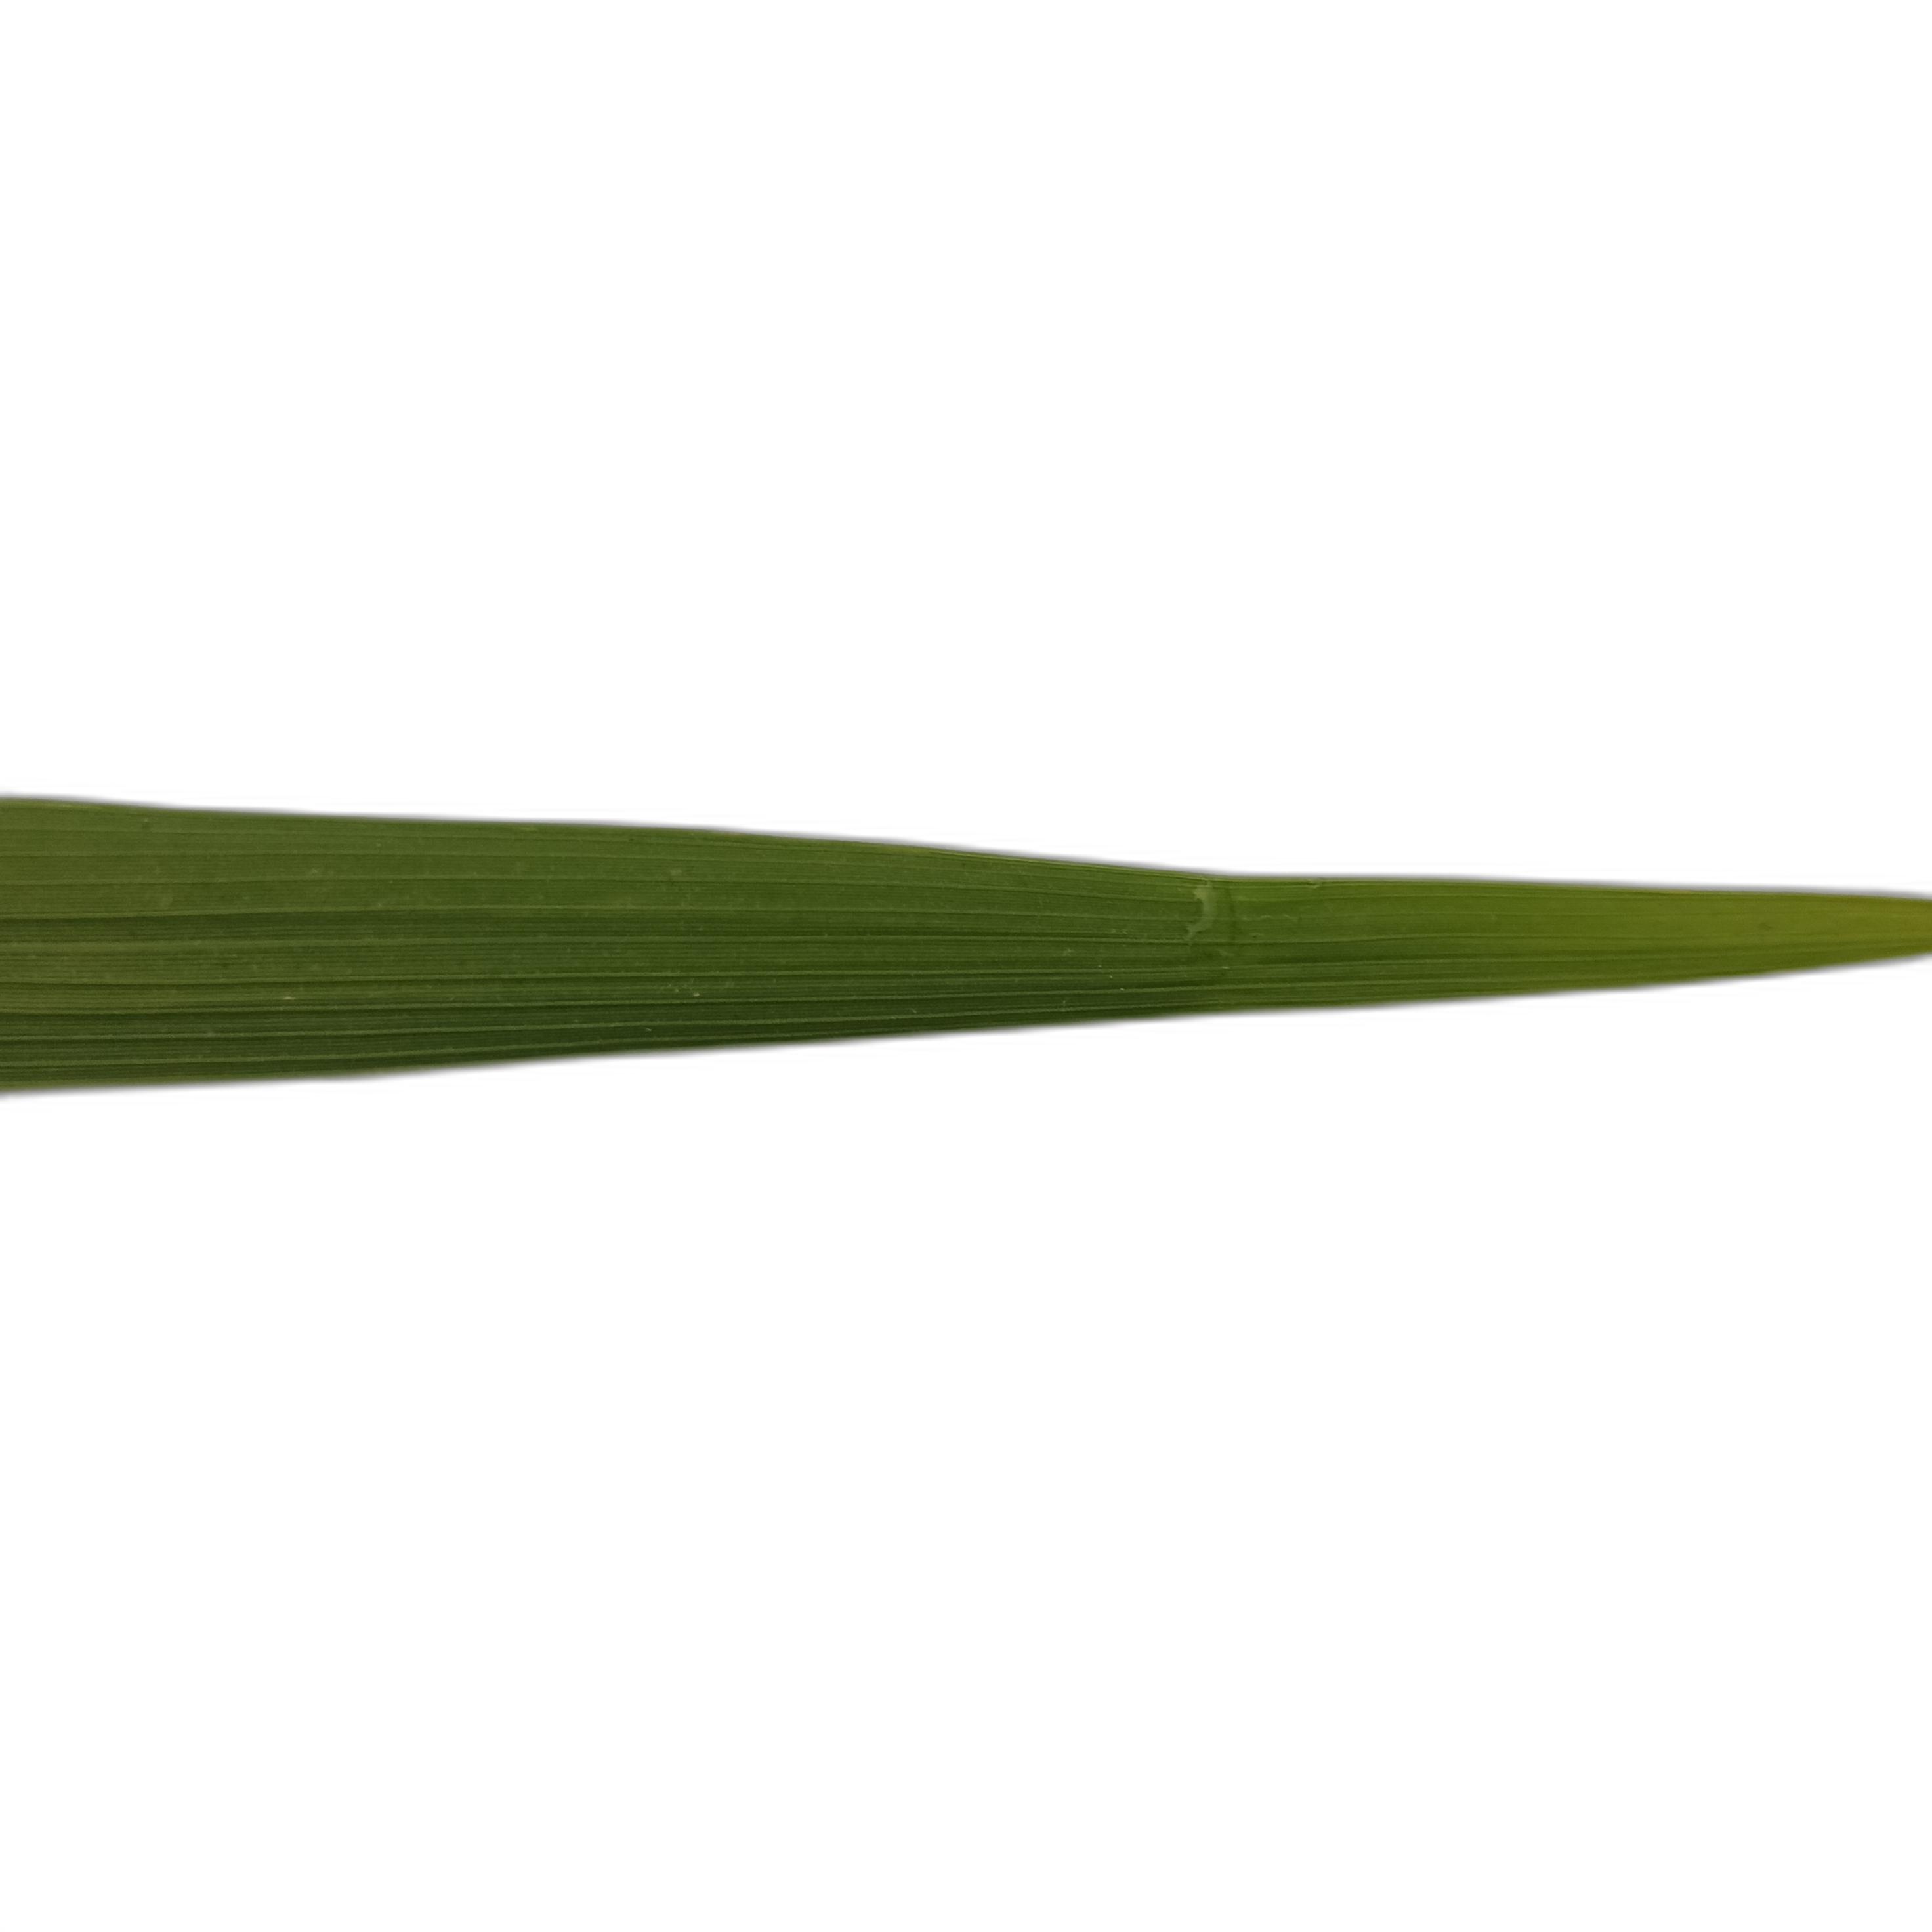
Label: Healthy